Jacques Antoine Friquet de Vauroze

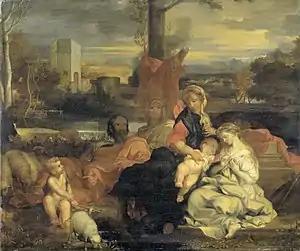
"The mystic marriage of St Catherine."; attributed to Friquet, now in the Rijksmuseum

Jacques Antoine Friquet de Vauroze was probably born in 1636 (the dates of 1638 and 1648 can also be found). Little is known of this artist except that he was a scholar of Bourdon, and painted, after the drawings of his master, the gallery of the hotel of M. de Bretonvilliers, president of the Chambre des Comptes. He also painted, in 1667, an allegorical picture of the campaign in Flanders, and another of the conquest of Franche Comté in the following year. He was elected a member and professor of anatomy in the Academy of Paris in 1670: his reception work, "The Peace of Aix-la-Chapelle," is in the Louvre. He also engraved some of the works of Bourdon. He died in Paris in 1716.